1930–31 Detroit Falcons season

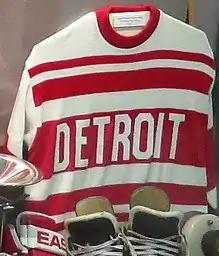
Replica 1930–31 season sweater

The 1930–31 Detroit Falcons season was the Detroit National Hockey League (NHL) franchise's fifth season of play and the first known as the Detroit Falcons. The Falcons missed the playoffs.